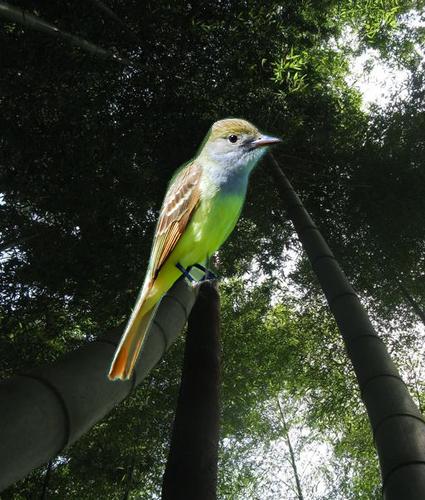
Bird species: Great_Crested_Flycatcher
Bird type: landbird
Background: land